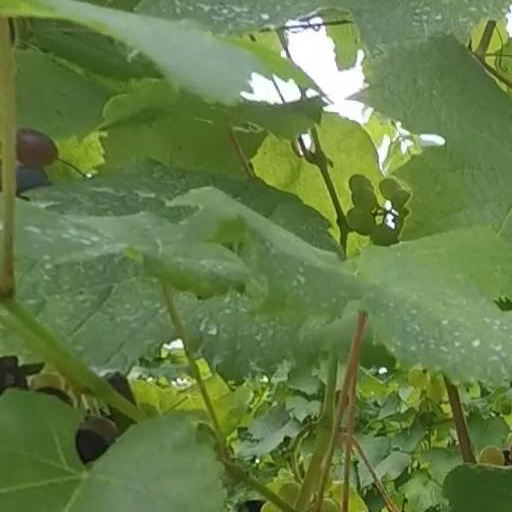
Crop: grape